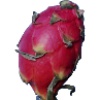
Label: Pitahaya Red 1